Dina bint Abdul-Hamid

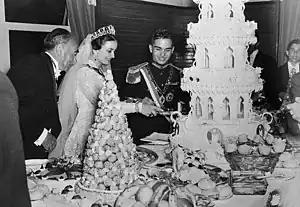
King Hussein and Queen Dina on their wedding day, 19 April 1955

Dina first met her distant cousin Hussein in 1952 in London at the home of a relative from Iraq. The King was then studying at the Harrow School while she was studying at Girton College, Cambridge and was pursuing a Bachelor of Arts degree and obtained it with honours. After her graduation, she returned to Egypt, where Hussein visited her in Maadi thereafter.